Human nose

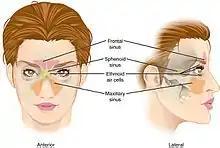
Paranasal sinuses

The nasal cavity is the large internal space of the nose, and is in two parts – the nasal vestibule and the nasal cavity proper. The nasal vestibule is the frontmost part of the nasal cavity, enclosed by cartilages. The vestibule is lined with skin, hair follicles, and a large number of sebaceous glands. A mucous ridge known as the limen nasi separates the vestibule from the rest of the nasal cavity and marks the change from the skin of the vestibule to the respiratory epithelium of the rest of the nasal cavity. This area is also known as a mucocutaneous junction and has a dense microvasculature.